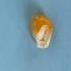
Maize quality: Good